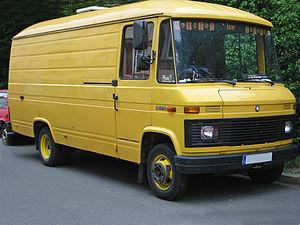
Le Mercedes Benz T2 est un véhicule utilitaire produit par Mercedes-Benz à partir de 1967 pour remplacer le Mercedes-Benz L319. Le T2 est largement vitré avec un pare-brise en trois parties. En 1986 une nouvelle génération de T2 a vu le jour, au vitrage inspiré du T1.
Les voitures de tourisme Mercedes-Benz font partie de la division Mercedes-Benz Cars et de Daimler.